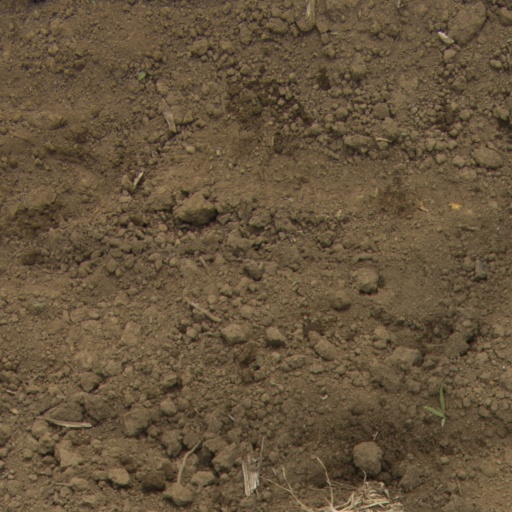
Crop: Jerusalem artichoke